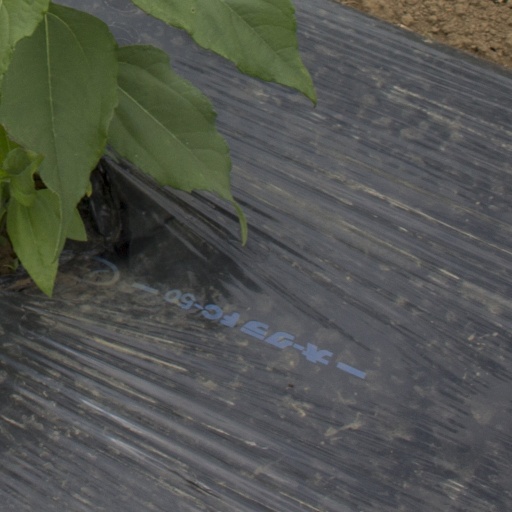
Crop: Jerusalem artichoke